Shomu Nobori

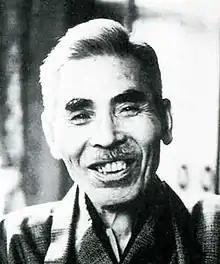
Shomu Nobori

was the pen-name of a noted translator and educator of Russian literature in Taishō and Shōwa period Japan. His real name was . He also served as a special advisor to the Japanese cabinet on Russian and Soviet issues.